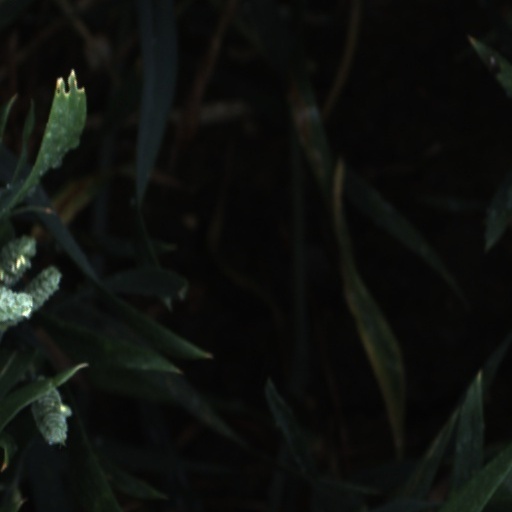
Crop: wheat